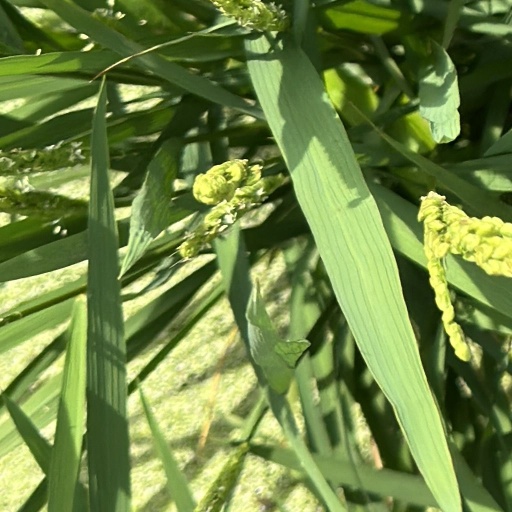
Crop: rice